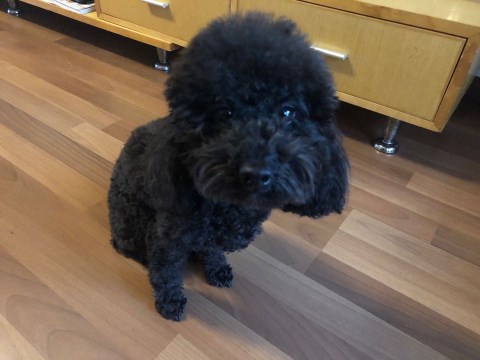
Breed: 2925-n000114-toy_poodle